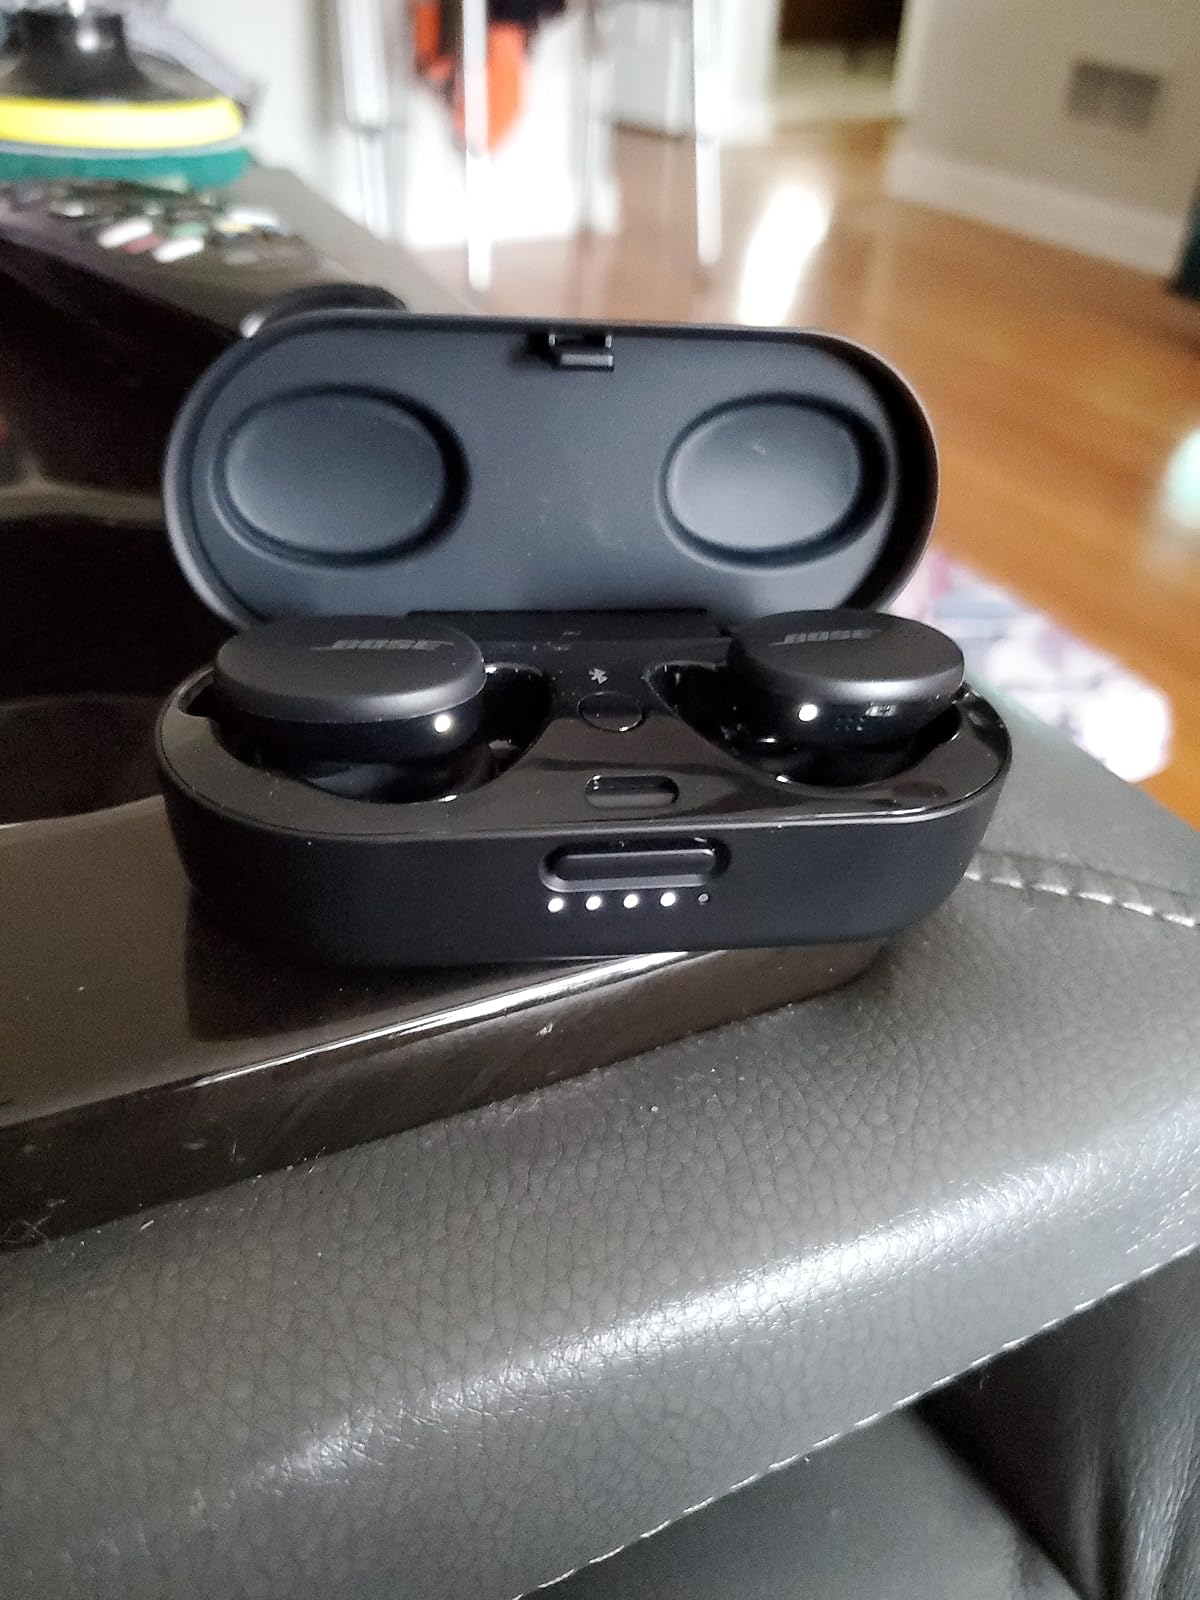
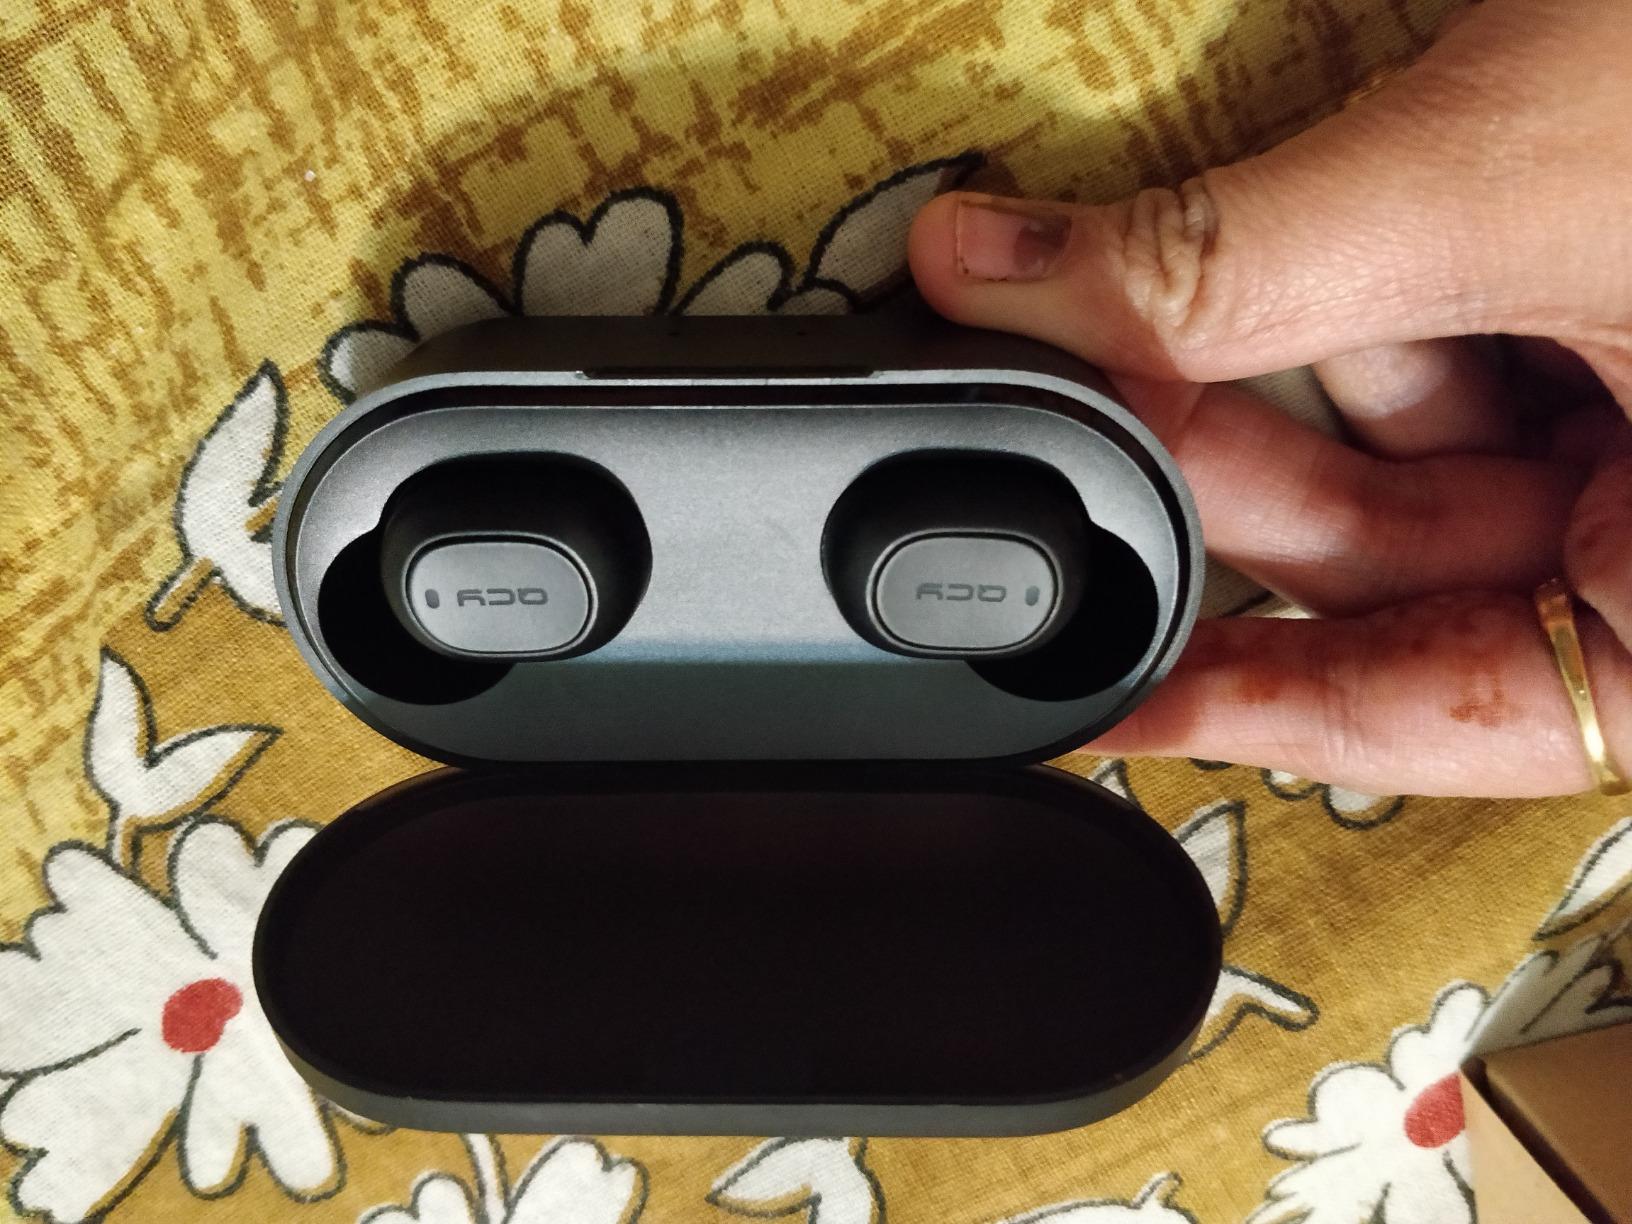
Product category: earbuds
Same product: no